Vaiben Solomon

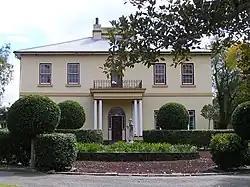
Horningsea Park, restored and now heritage-listed

While Vaiben was not as prosperous, he was still significantly wealthy. During his life, Vaiben accumulated a considerable portfolio of properties. In 1831, Vaiben bought into the Jamieson subdivision and, in 1836, he opened a tailoring establishment in George Street and purchased of land in Brighton.